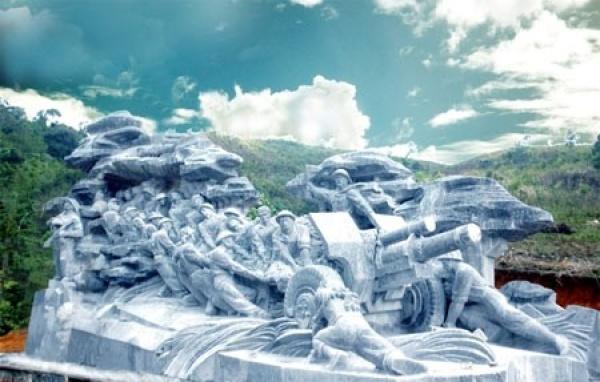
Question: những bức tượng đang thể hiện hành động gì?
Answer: đang kéo một khẩu pháp